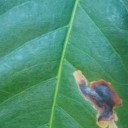
Label: Miner